Poland–Russia relations

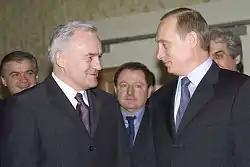
President of Russia Vladimir Putin and Prime Minister of Poland Leszek Miller in 2002

Modern Polish–Russian relations begin with the fall of communism – 1989 in Poland (Solidarity and the Polish Round Table Agreement) and 1991 in Russia (dissolution of the Soviet Union). With a new democratic government after the 1989 elections, Poland regained full sovereignty, and what was the Soviet Union, became 15 newly independent states, including the Russian Federation. Relations between modern Poland and Russia suffer from constant ups and downs. Among the constantly revisited issues is the fact that Poland has moved away from the Russian sphere of influence (joining NATO and the European Union) and pursuing an independent politic, including establishing a significant relations with post-Soviet states; for example, Poland was the first nation to recognize Ukraine's independence and Polish support for the pro-democratic Orange Revolution in 2004 against the pro-Russian presidential candidate Viktor Yanukovych in Ukraine has resulted in a temporary crisis in Polish–Russian relations.